Katowice Conference

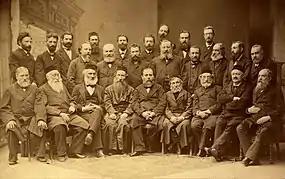
Participants of Katowice Conference

The Katowice Conference (also known as the Kattowitz Conference) was a convention of Hovevei Zion groups from various countries held in Kattowitz, Germany (today: Katowice, Poland) in November, 1884. It was assembled to address the need of a Jewish state and to develop a plan for the creation of a Jewish state. The original date for the conference was chosen to coincide with the 100th anniversary of the birth of Moses Montefiore.